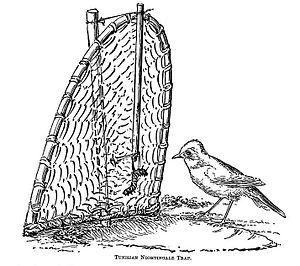
Une dalle est une pierre large, plate et de peu épaisseur, généralement utilisée pour pavement des sols, pour revêtir les murs et comme pierre tombale dans les sépulcres.